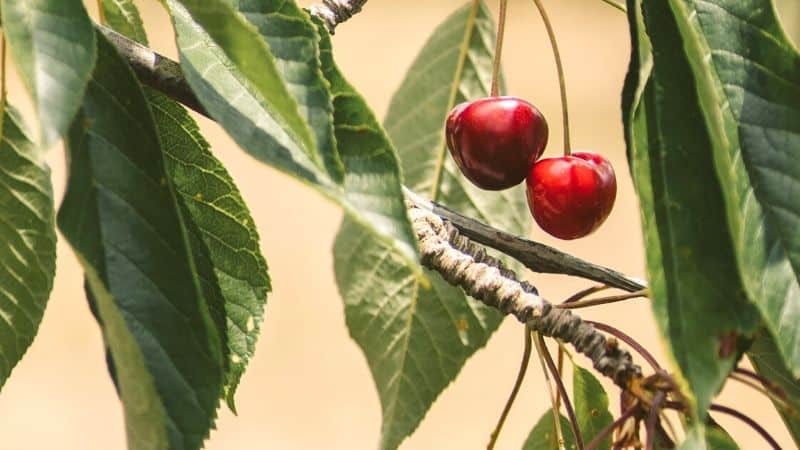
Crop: cherry
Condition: healthy